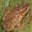
Label: frog